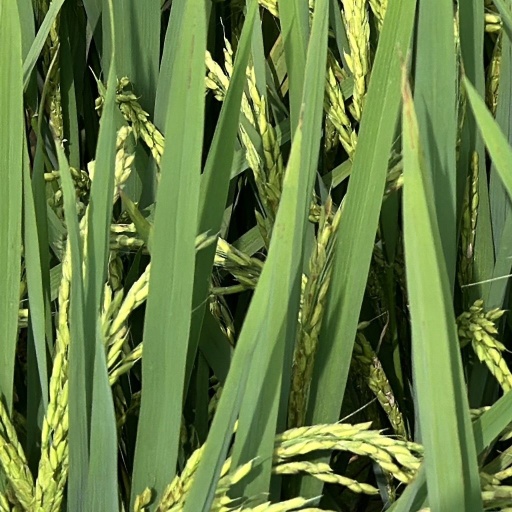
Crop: rice